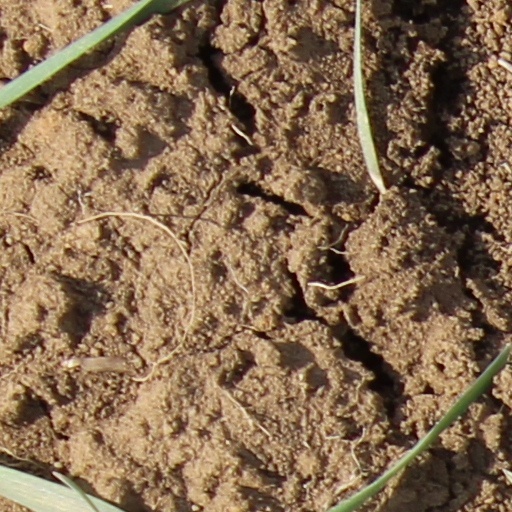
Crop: wheat